Scott McKay (actor)

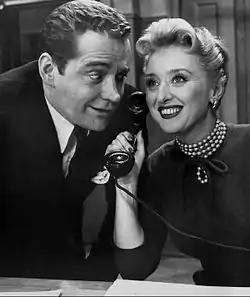
McKay (left) with Celeste Holm in "Honestly, Celeste!", 1954

Scott McKay (born Carl Gose, May 28, 1915 – March 16, 1987) was an American film, television and theatre actor.